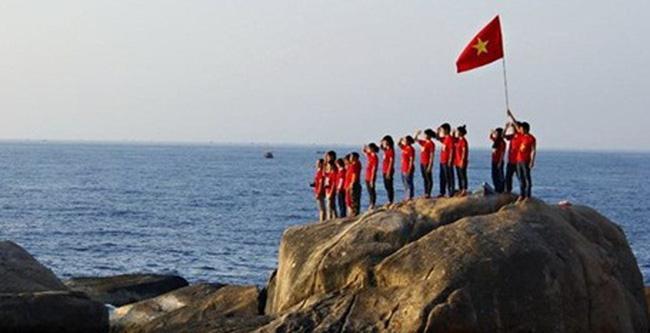
có một nhóm người xuất hiện ở trên mỏm đá